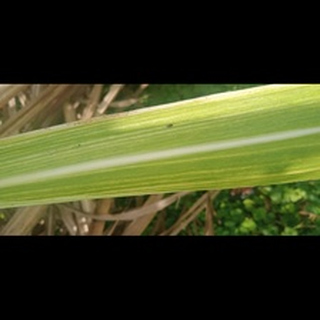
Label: sugarcane_mosaic